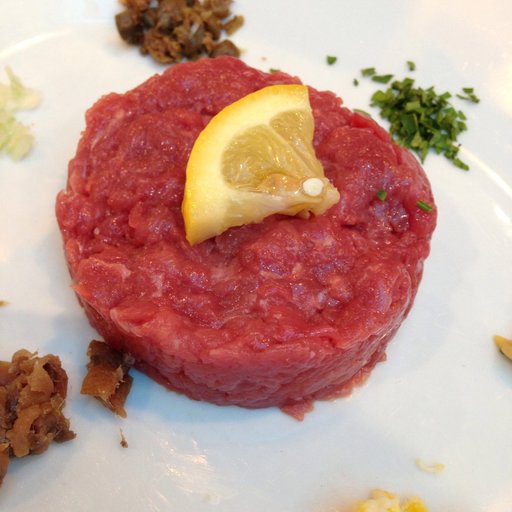
Label: beef_tartare